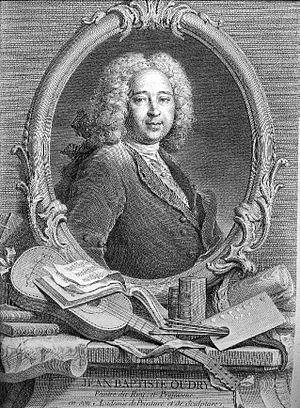
Jean-Baptiste Oudry, né à Paris le 17 mars 1686 et mort à Beauvais le 30 avril 1755, est un peintre et graveur français. Il est surtout célèbre pour ses peintures de chiens de chasse, ses natures mortes animalières et ses animaux exotiques.
L'histoire de Beauvais commence à la préhistoire. Le site de Beauvais fut peuplé depuis le paléolithique, mais ce sont les Romains qui au Iᵉʳ siècle donnèrent son nom à la ville. Beauvais se développa au Moyen Âge grâce à son activité textile. La création d'une manufacture de tapisserie au XVIIᵉ siècle assit sa renommée. En grande partie détruite pendant la Seconde Guerre mondiale, la ville de Beauvais connut, après, une extension sans précédent. Elle comptait, en 2013, 55 252 habitants.